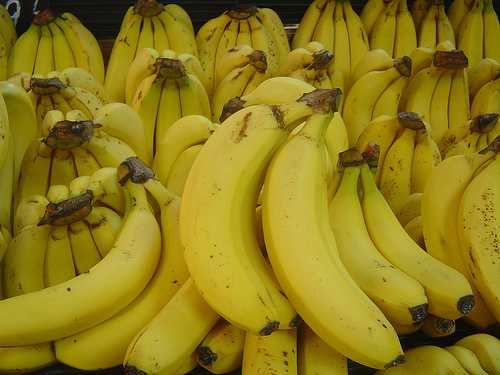
Label: Banana